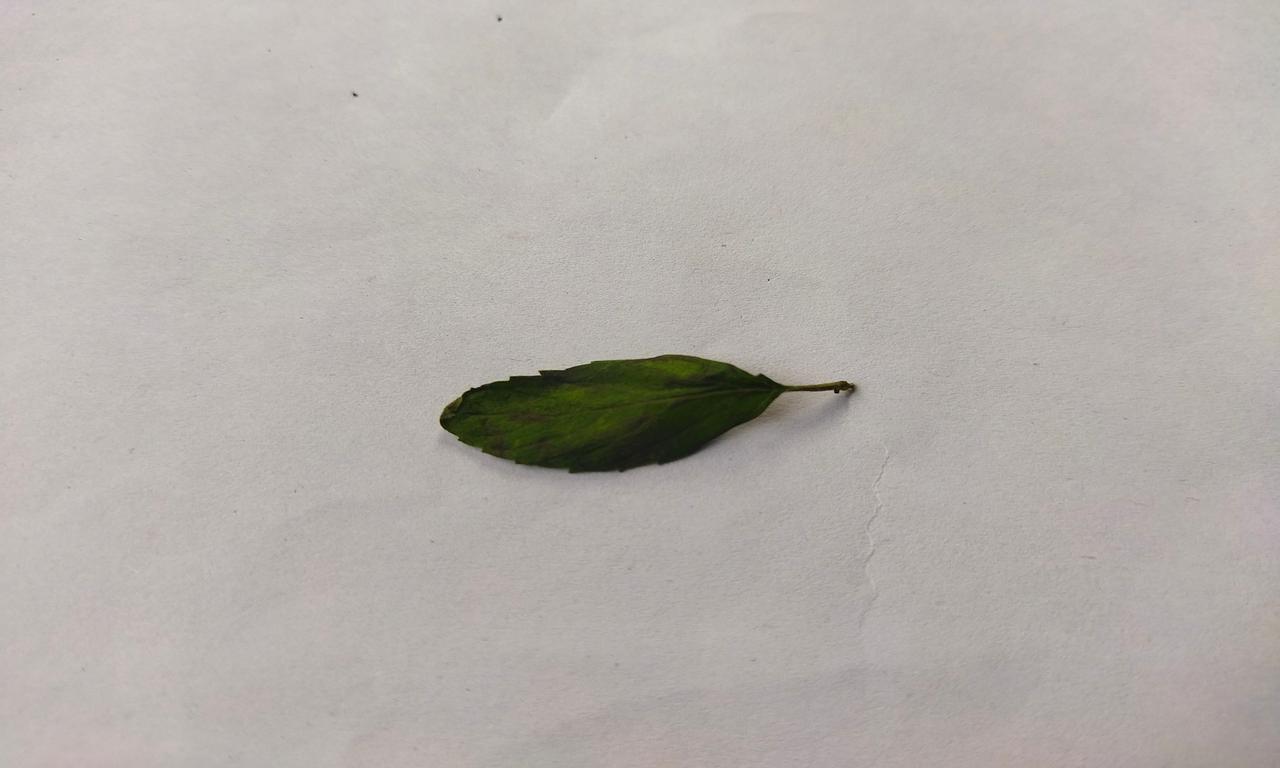
Label: Spoiled